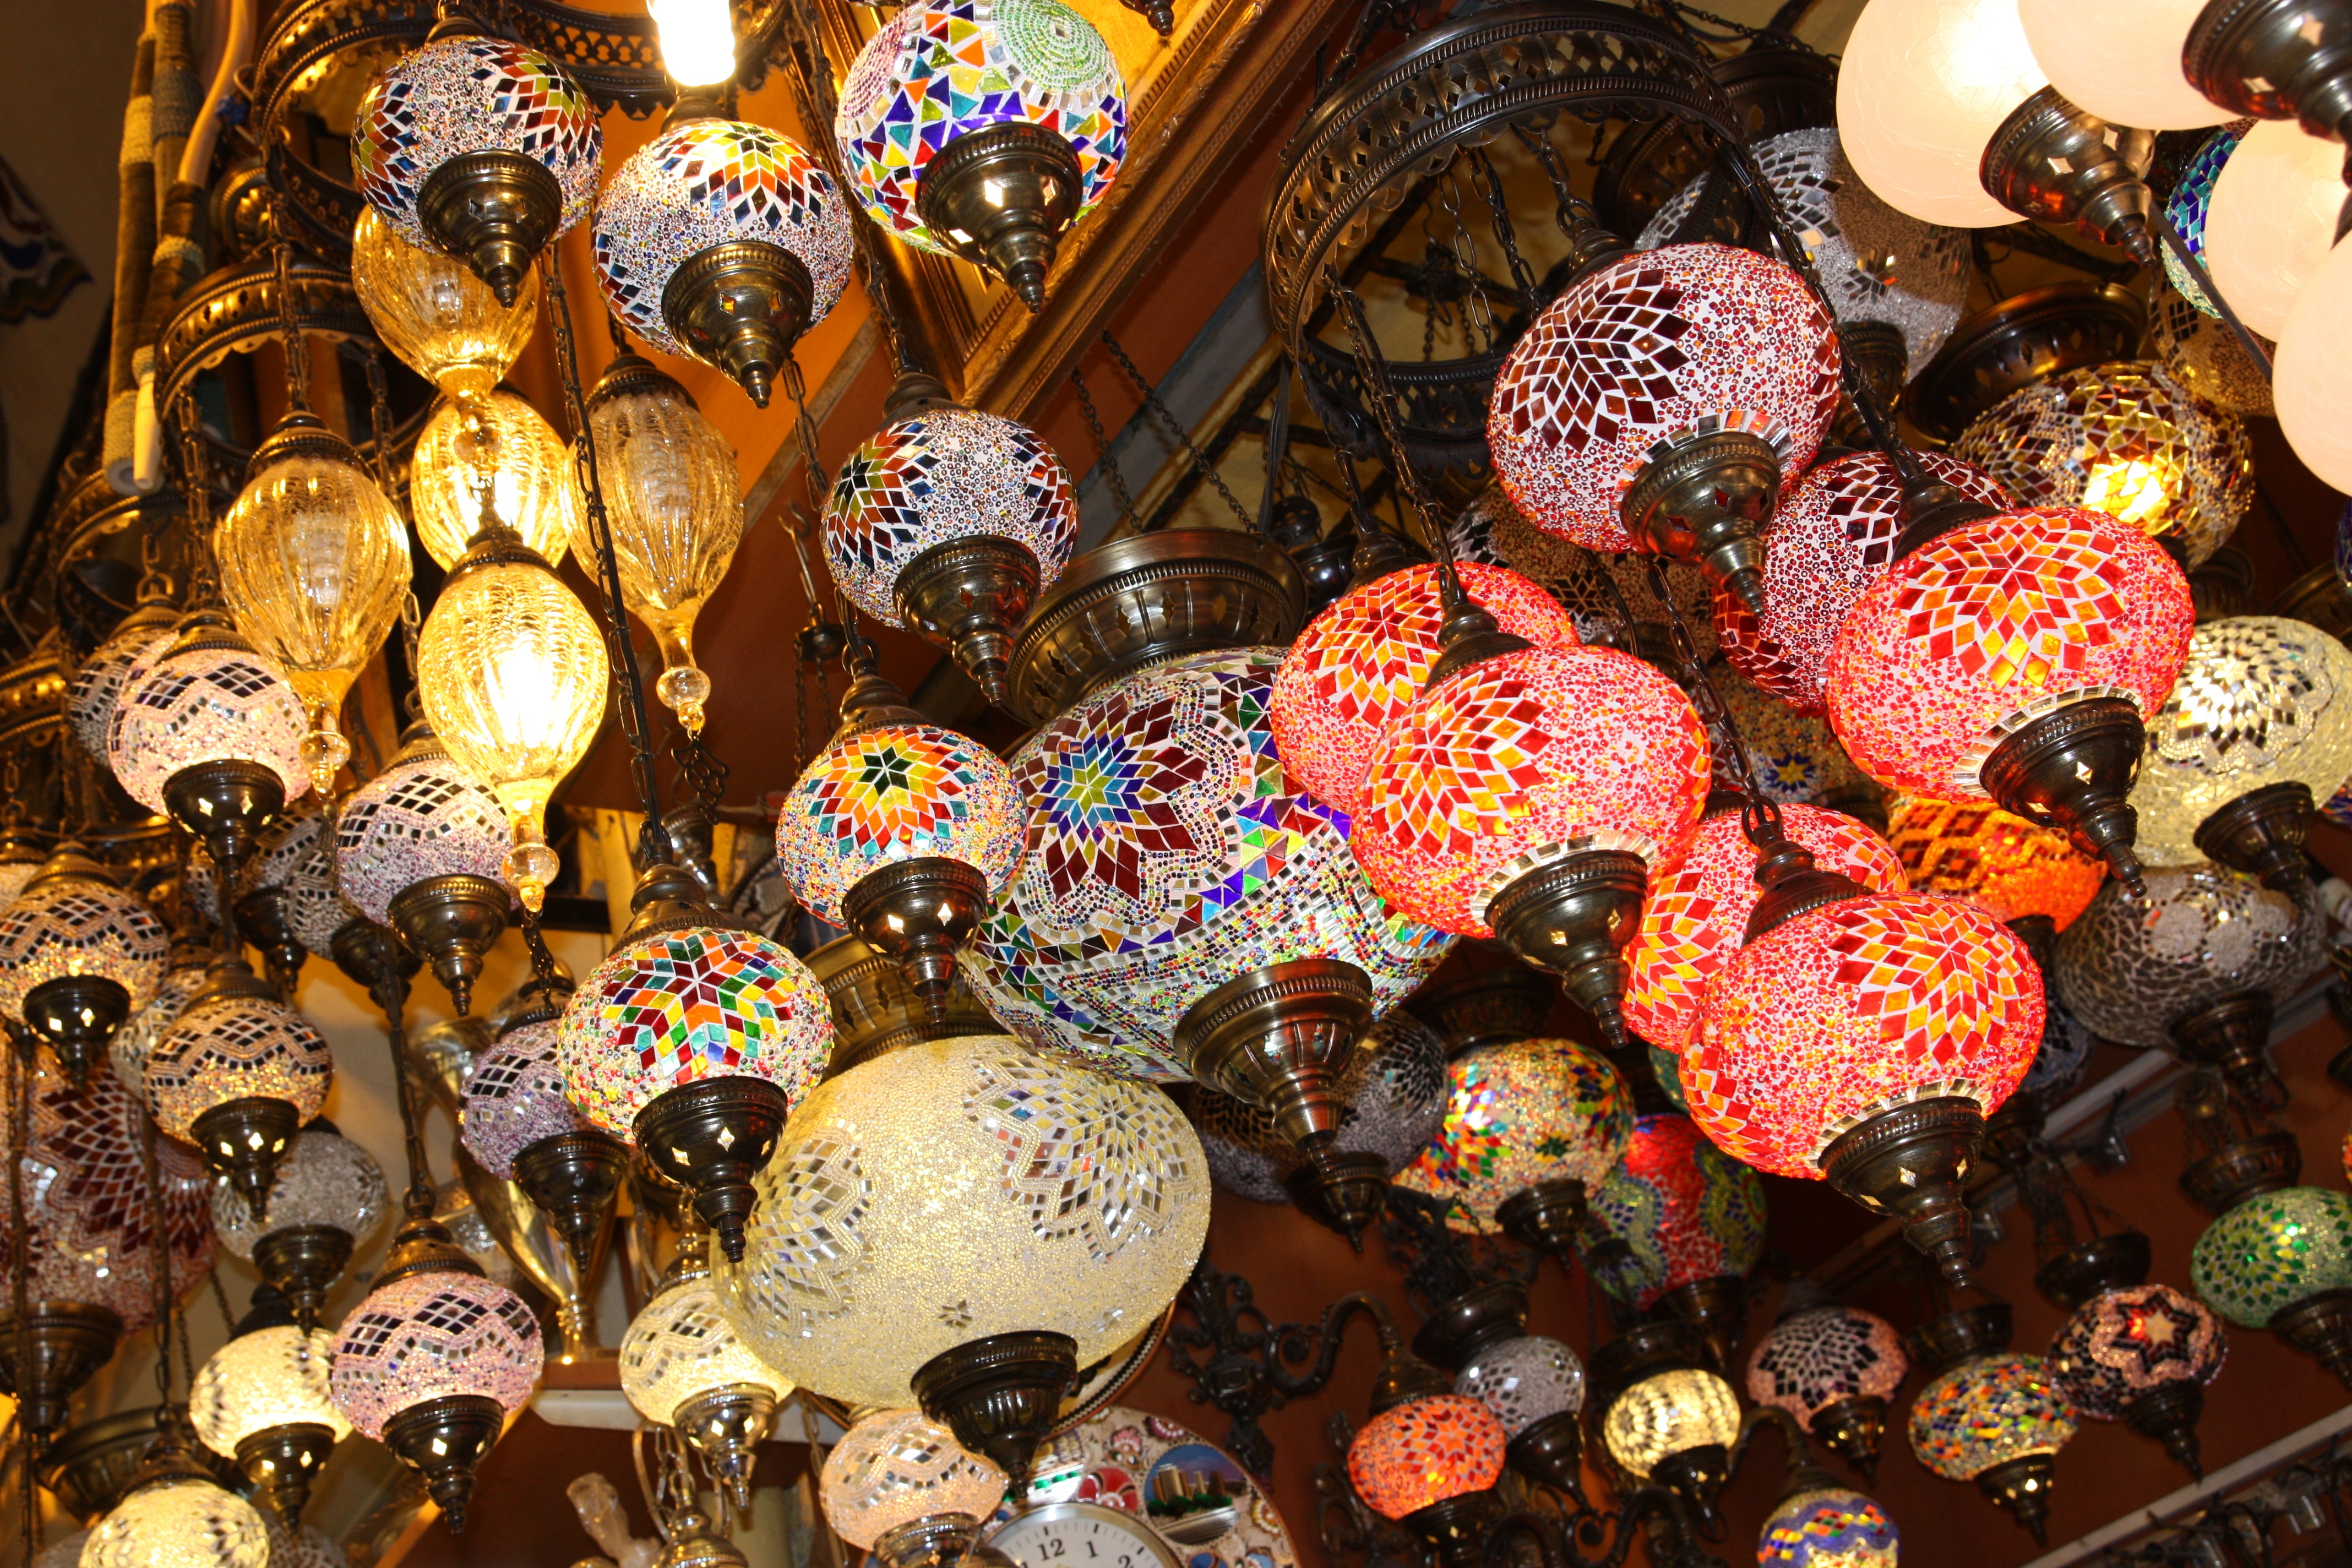
city, travel, food, lantern, bazaar, market, lamp, tourism, public space, turkey, istanbul, culture, exotic, tradition, oriental, traditional, arabic, turkish, east, ottoman, grand bazaar